Hewitt & Emerson

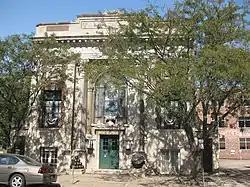
The Grand Army of the Republic Memorial Hall in Peoria, designed by Hewitt & Emerson and completed in 1909.

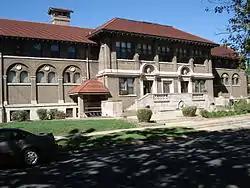
The John C. Proctor Recreation Center in Peoria, designed by Hewitt & Emerson and built in 1913.

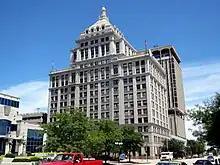
The Peoria Life Building, later the Commerce Bank Building, designed by Hewitt & Emerson and completed in 1920.

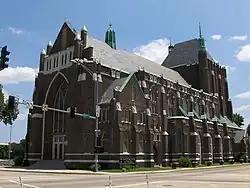
The Scottish Rite Cathedral in Peoria, designed by Hewitt & Emerson and completed in 1925.

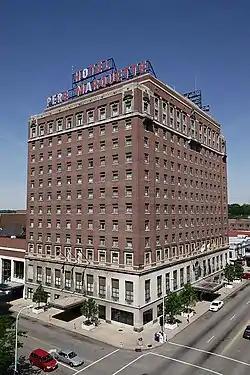
The Peoria Marriott Pere Marquette, designed by Horace Trumbauer and associate architects Hewitt & Emerson and completed in 1927.

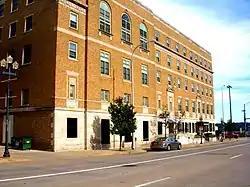
The former YWCA Building in Peoria, designed by Hewitt, Emerson & Gregg and completed in 1929.

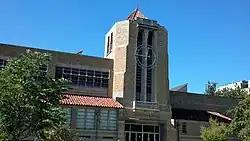
The Health Education Building at Eastern Illinois University, designed by Hewitt, Emerson & Gregg and built in 1938.

Hewitt & Emerson was an architectural firm based in Peoria, Illinois. It was founded in 1909 as the partnership of architects Herbert E. Hewitt and Frank N. Emerson. After 1927 it was known successively as Hewitt, Emerson & Gregg; Emerson, Gregg & Briggs and Gregg & Briggs. It was active until at least the 1960s.